Hindu Kush

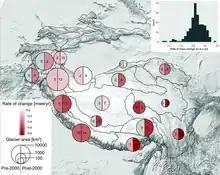
Observed glacier mass loss in the HKH since the 20th century.

The subcontinent and valleys of the Hindu Kush remained unconquered by the Islamic armies until the 9th century, even though they had conquered the southern regions of the Indus River valley such as Sind. Kabul fell to the army of Al-Ma'mun, the seventh Abbasid caliph, in 808 and the local king agreed to accept Islam and pay annual tributes to the caliph. However, states André Wink, inscriptional evidence suggests that the Kabul area near Hindu Kush had an early presence of Islam. When the extraction of silver from the mines in the Hindu Kush was at its greatest (c.850), the value of silver in relation to gold dropped, and the content of silver in the Carolingian "denarius" was increased so that it should maintain its intrinsic value.